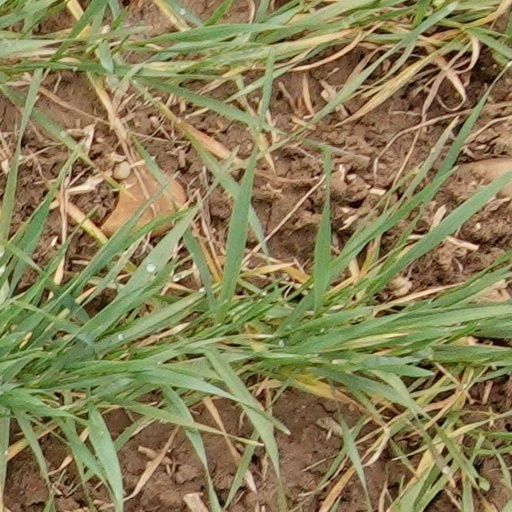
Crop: wheat